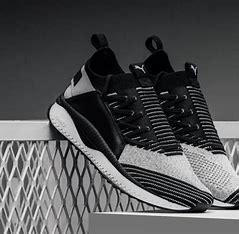
Brand: Puma
Model: Tsugi Jun